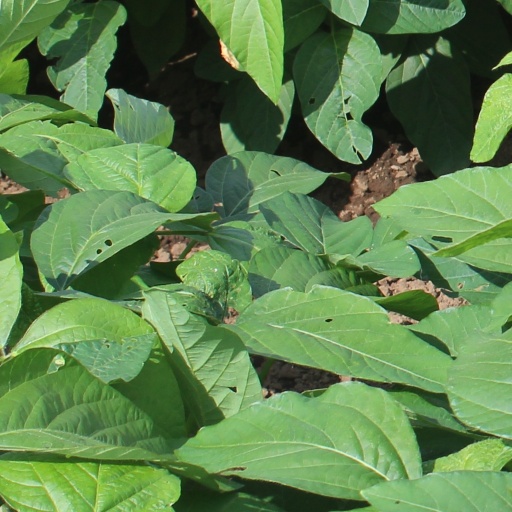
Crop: soybean